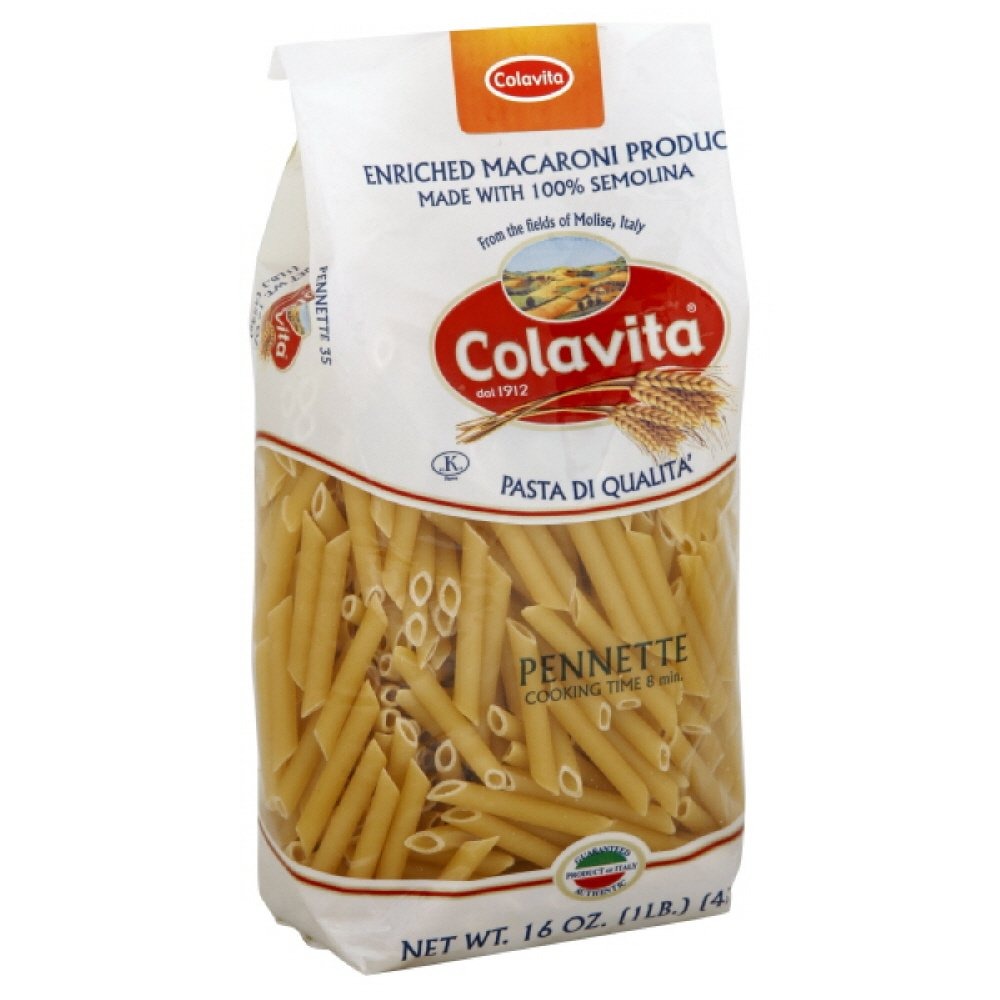
Item Name: Colavita Pasta Penne Mezzane, 16-Ounce (Pack of 10)
Value: 160.0
Unit: Ounce

Price: 2.27